NBA 2K17

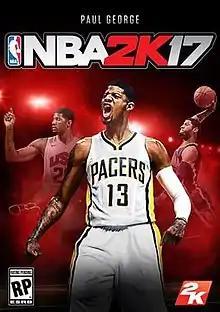
Cover art featuring Paul George

NBA 2K17 is a 2016 basketball video game developed by Visual Concepts and published by 2K. It is the 18th installment in the "NBA 2K" franchise and the successor to "NBA 2K16". It was released worldwide on September 20, 2016, for Windows, PlayStation 3, PlayStation 4, Xbox 360, and Xbox One. Players who pre-ordered the game received it on September 16, 2016. Paul George of the Indiana Pacers is the cover athlete for the regular edition of the game, while Kobe Bryant is the cover athlete for the 'Legend Edition'. In Italy, the cover athlete is Danilo Gallinari, and in Spain, the cover athlete is Pau Gasol. A version of the game for iOS and Android was released on September 23, 2016. "NBA 2K17" was succeeded by "NBA 2K18".